Mike Dirnt

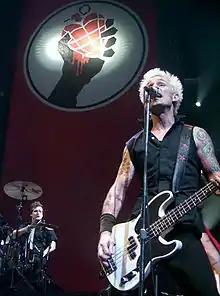
Dirnt performing in 2006

Dirnt helped form the secret Green Day side project The Network during the summer of 2003. The six-piece new wave band consists of the members of Green Day, along with touring members and friends of the band. They released their debut album "Money Money 2020" on September 30, 2003. After a seventeen-year hiatus, the band released their second album, "", on December 4, 2020. In addition to playing bass for the band, Dirnt also provides lead vocals on many of their tracks (in contrast to his work with Green Day, where he primarily provides backing vocals).